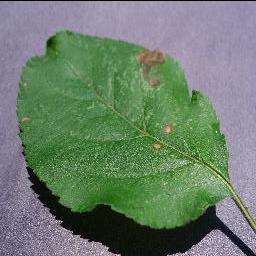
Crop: apple
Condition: black_rot